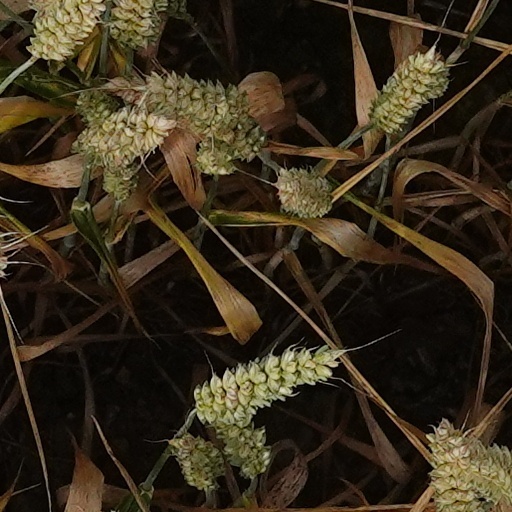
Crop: wheat